Keith 'Shebada' Ramsay

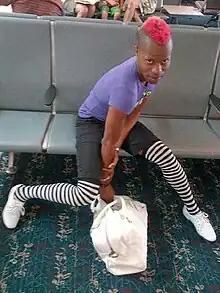
Keith 'Shebada' Ramsay in 2012

Keith Ramsay was born in Kingston, Jamaica, where he attended the Franklyn Town New Testament Church of God and Clan Carthy High School. He was given the nickname 'Shebada' by his father.